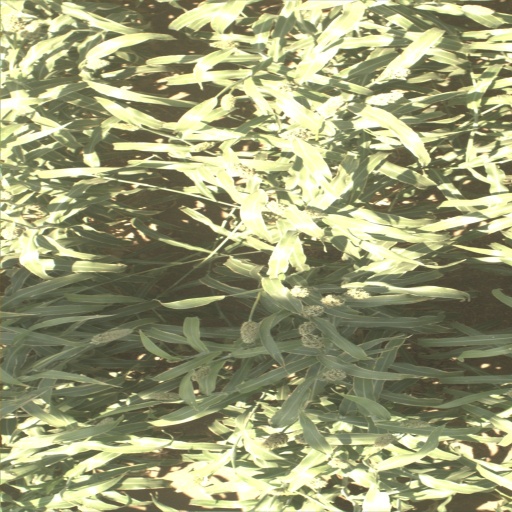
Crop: sorghum